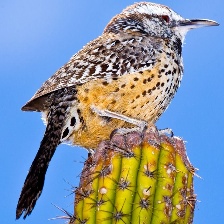
Species: CACTUS WREN
Scientific name: CAMPYLORHYNCHUS BRUNNEICAPILLUS